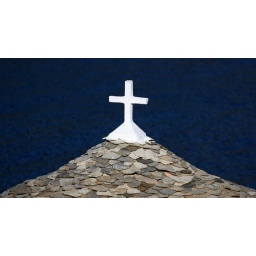
Church cross over water - Skopolos town